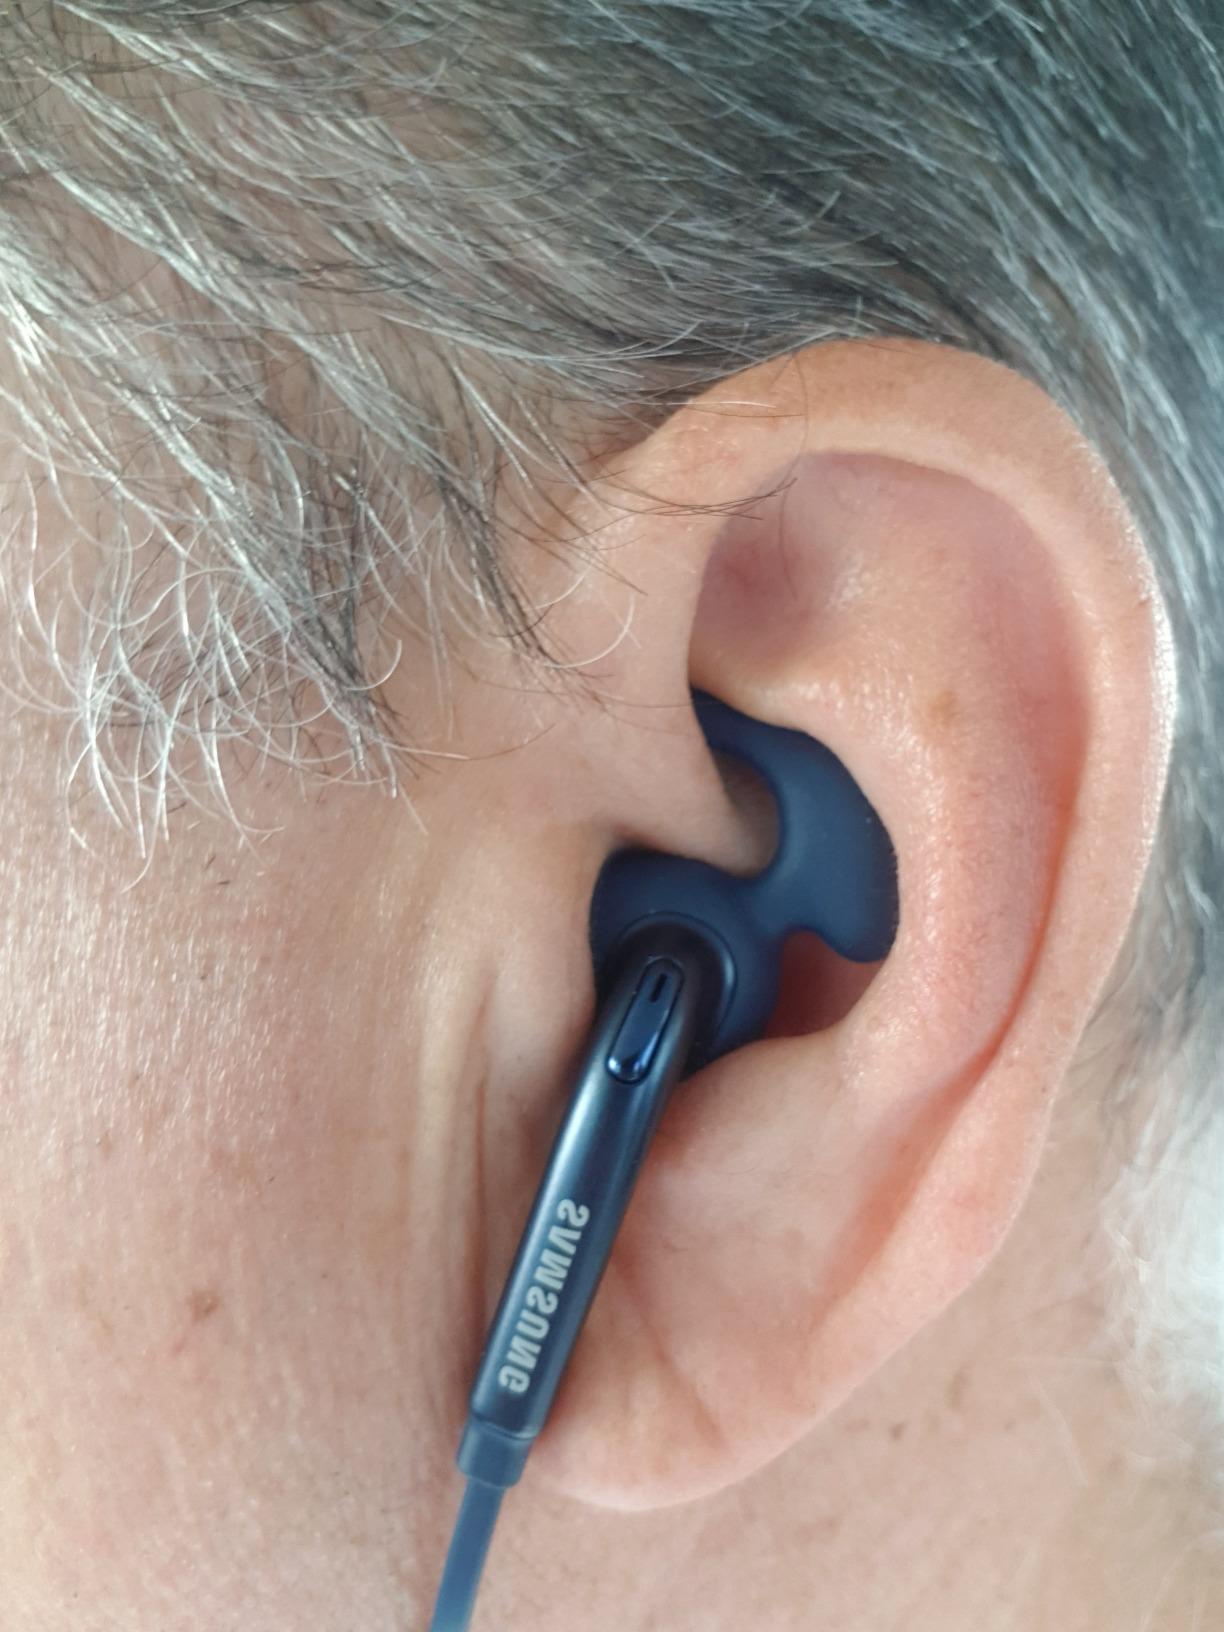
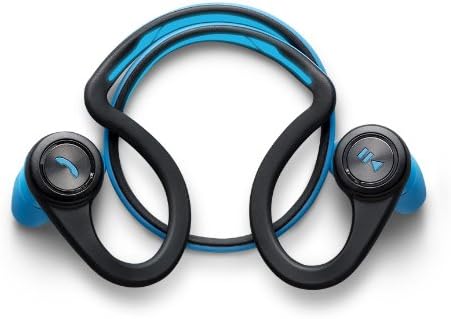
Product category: headphones
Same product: no